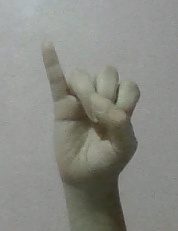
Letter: meem